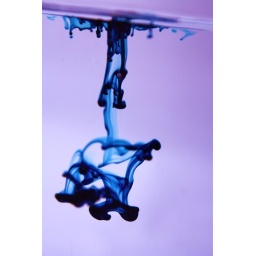
Abstract photo accomplished by putting a blue drop of food dye into water and watching it permeate throughout.